Stegosauria

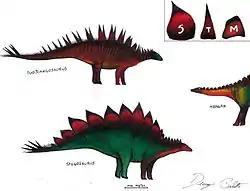
Illustration comparing three stegosaurids by Danny Cicchetti, 2013.

In 1877, Othniel Marsh discovered and named "Stegosaurus armatus", from which the name of the family 'Stegosauridae' was erected in 1880. In comparison to basal stegosaurians, notable synapomorphies of Stegosauridae include a large antitrochanter (supracetabular process) in the ilium, a long prepubic process and long femur relative to the length of the humerus. Furthermore, stegosaurid sacral ribs are T-shaped in parasagittal cross-section and the dorsal vertebrae have an elongated neural arch. The first exact clade definition of Stegosauria was given by Peter Malcolm Galton in 1997: all thyreophoran Ornithischia more closely related to "Stegosaurus" than to "Ankylosaurus". This definition was formalized in the "PhyloCode" by Daniel Madzia and colleagues in 2021 as "the largest clade containing "Stegosaurus stenops", but not "Ankylosaurus magniventris"". Thus defined, the Stegosauria are by definition the sister group of the Ankylosauria within the Eurypoda. The vast majority of stegosaurian dinosaurs thus far recovered belong to the Stegosauridae, which lived in the later part of the Jurassic and early Cretaceous, and which were defined by Paul Sereno as all stegosaurians more closely related to "Stegosaurus" than to "Huayangosaurus". This definition was also formalized in the "PhyloCode" by Daniel Madzia and colleagues in 2021 as "the largest clade containing "Stegosaurus stenops", but not "Huayangosaurus taibaii"". They include per definition the well-known "Stegosaurus". This group is widespread, with members across the Northern Hemisphere, Africa and South America.